Afrasiab Mehdi Hashmi

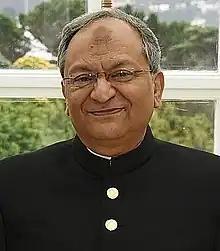
Hashmi in 2016

Afrasiab Mehdi Hashmi is a Pakistani diplomat and author. He served as Pakistan's High Commissioner to Bangladesh from 2011 to 2014, and as High Commissioner to New Zealand from 2016 to 2017.